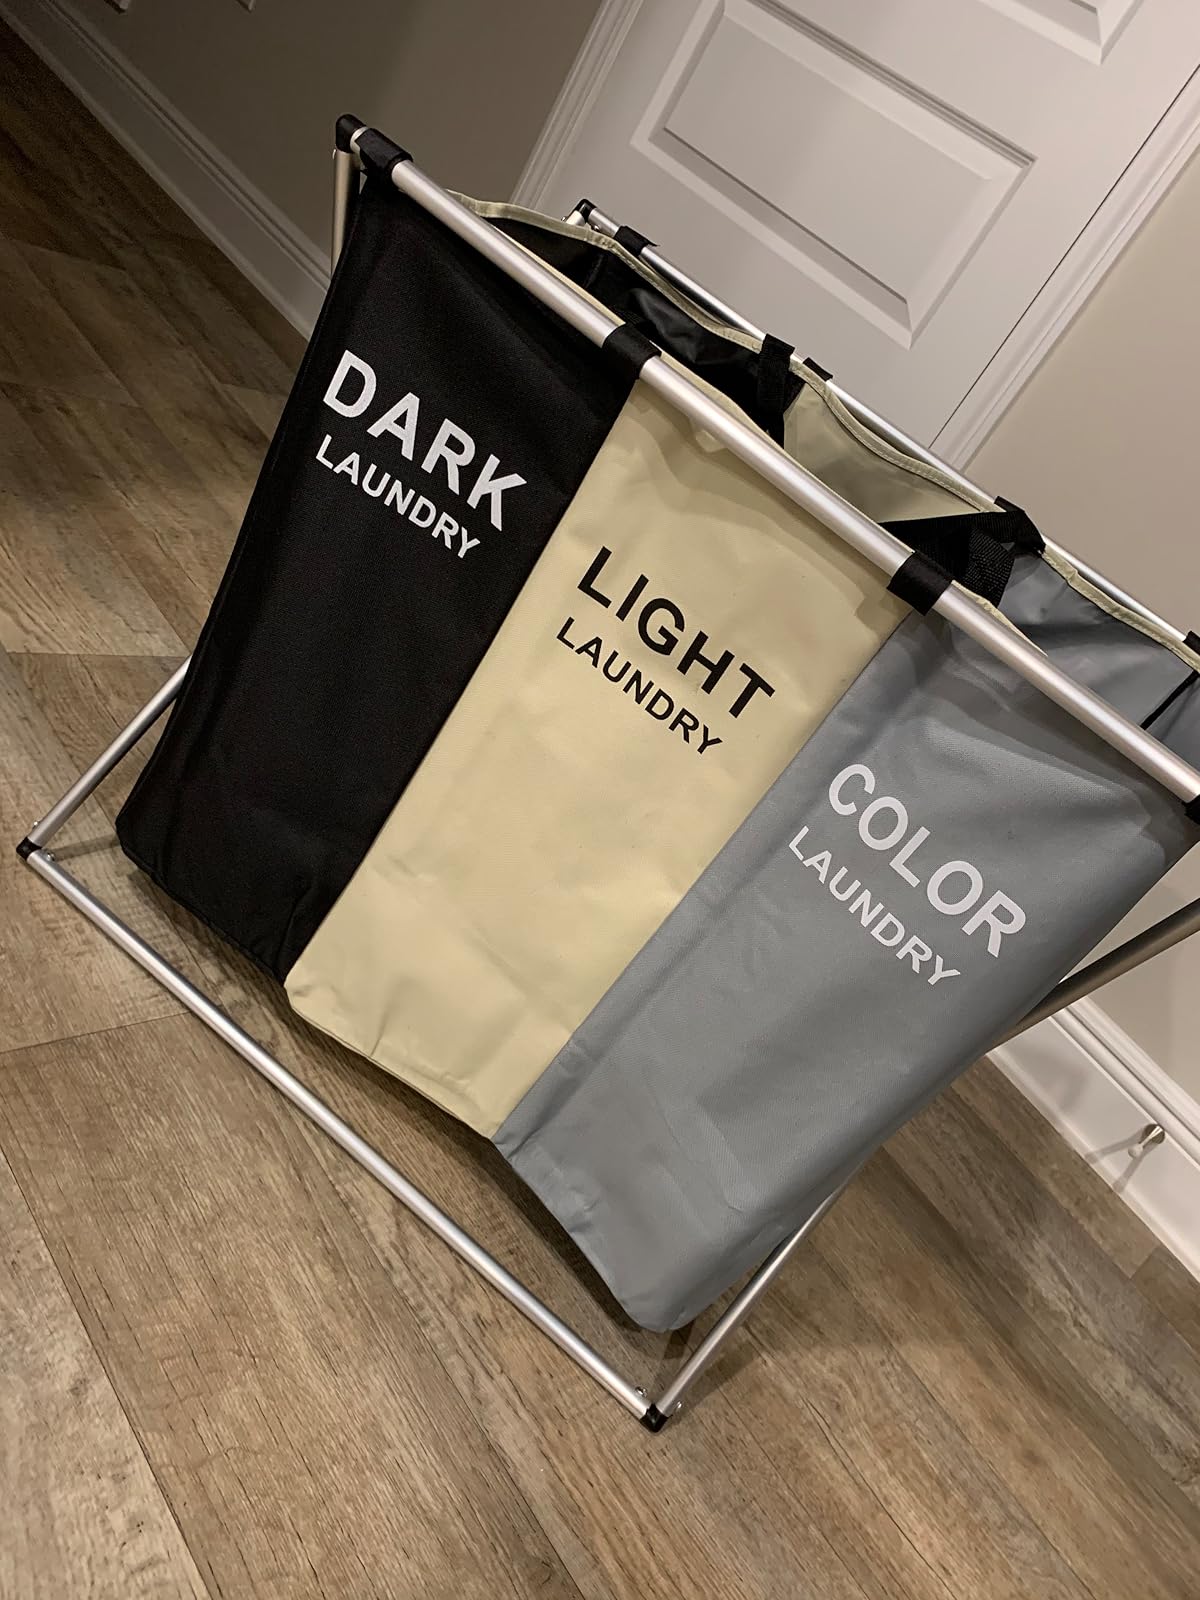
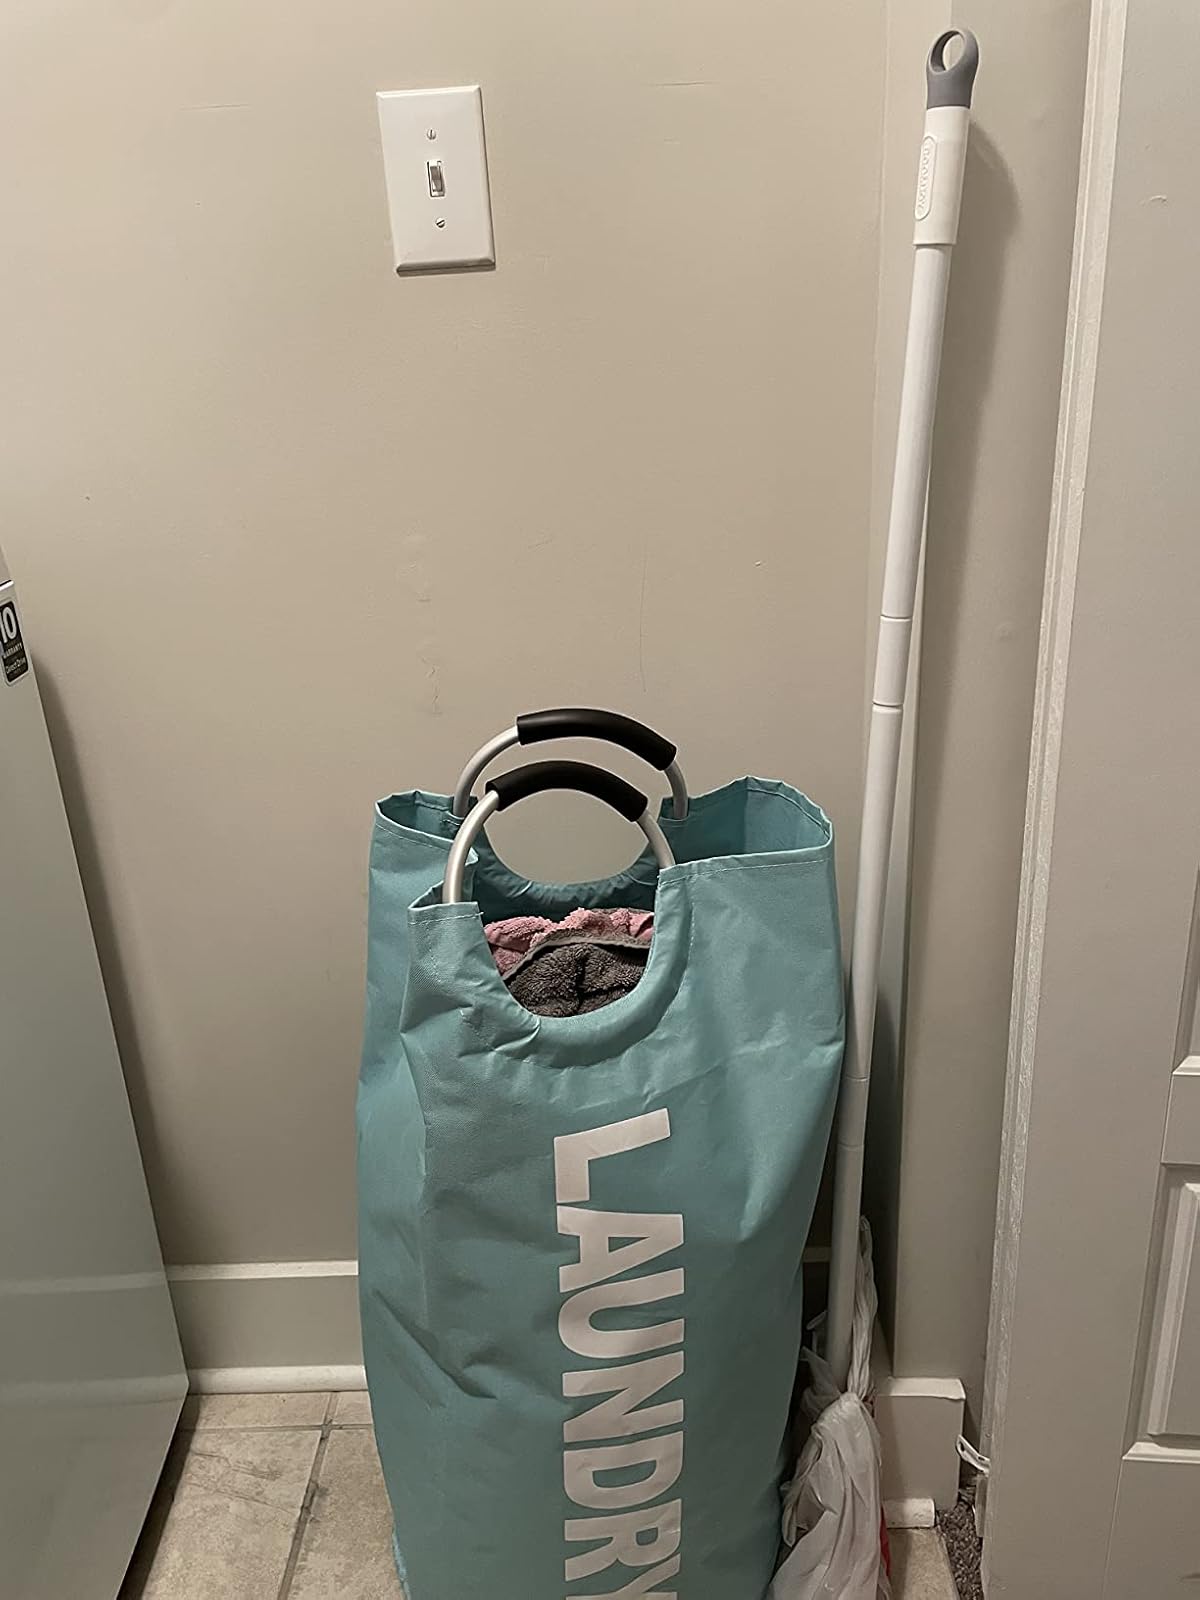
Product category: items_hamper
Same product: no